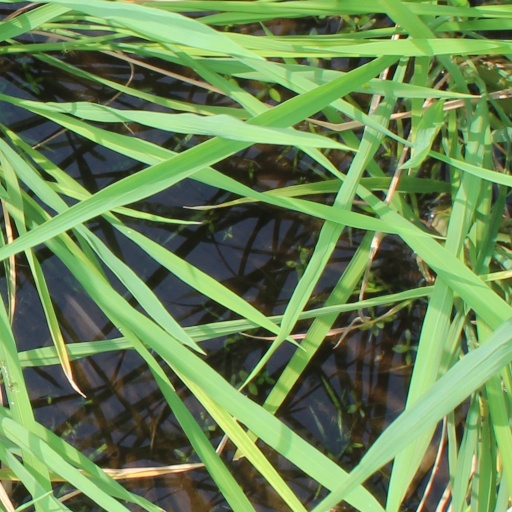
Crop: rice